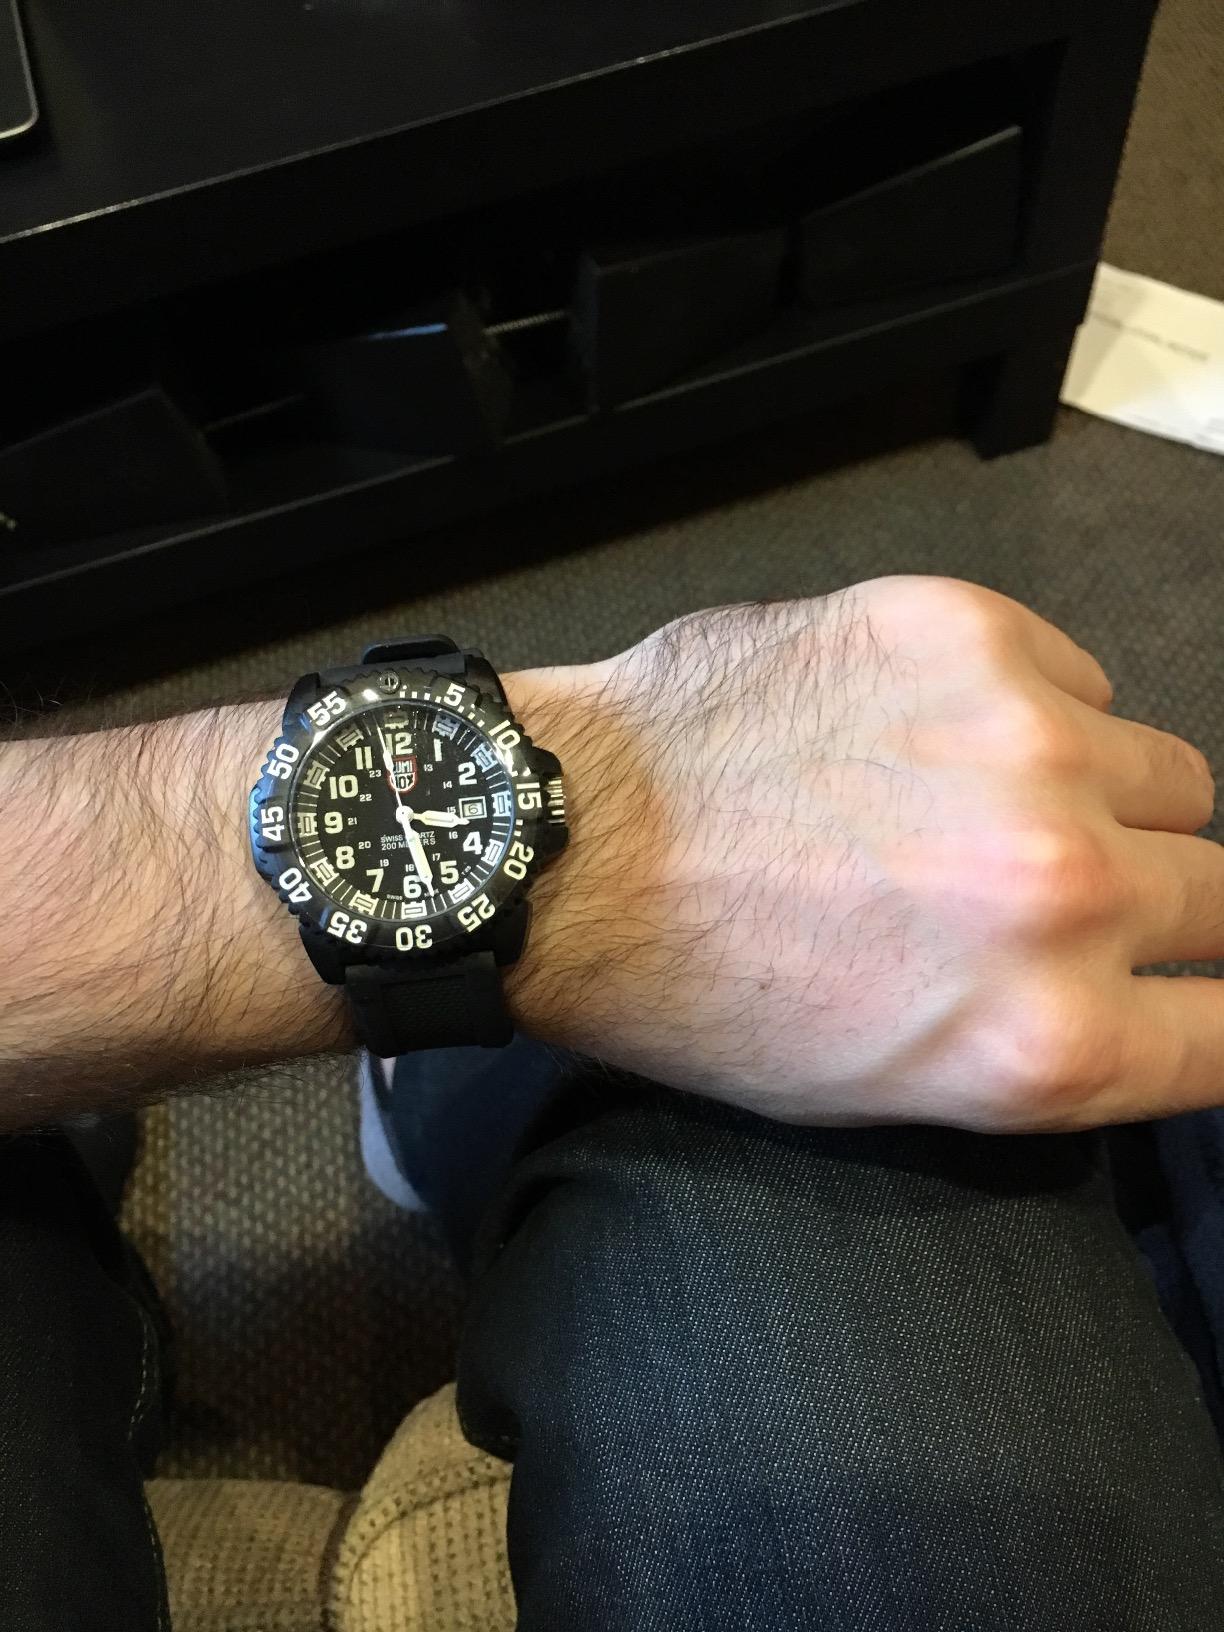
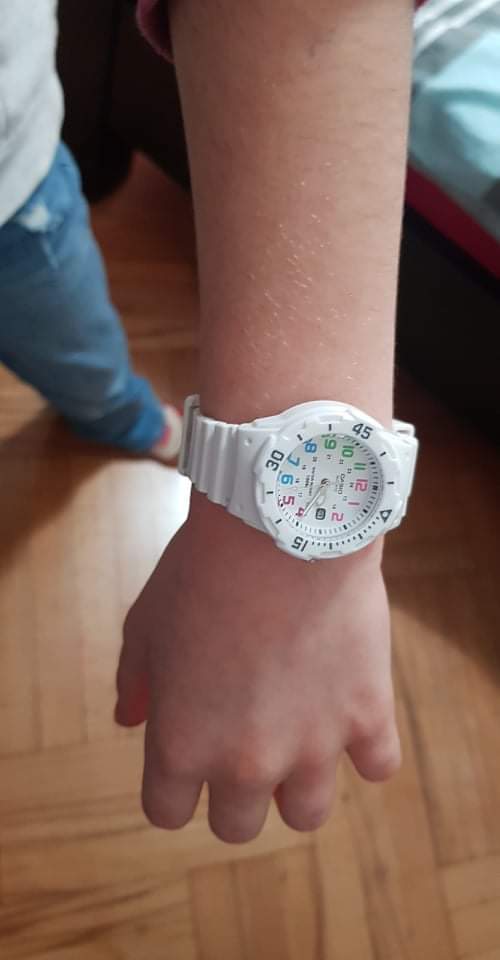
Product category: accessories_watch
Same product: no